Cady-Copp House

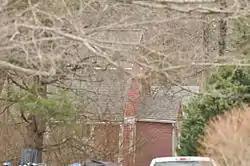

The Cady-Copp House is an historic house at 115 Liberty Highway in Putnam, Connecticut. Built about 1745 and little altered since, it is an important regional example of vernacular colonial architecture. It was listed on the National Register of Historic Places in 2001.